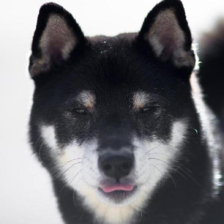
Label: animals